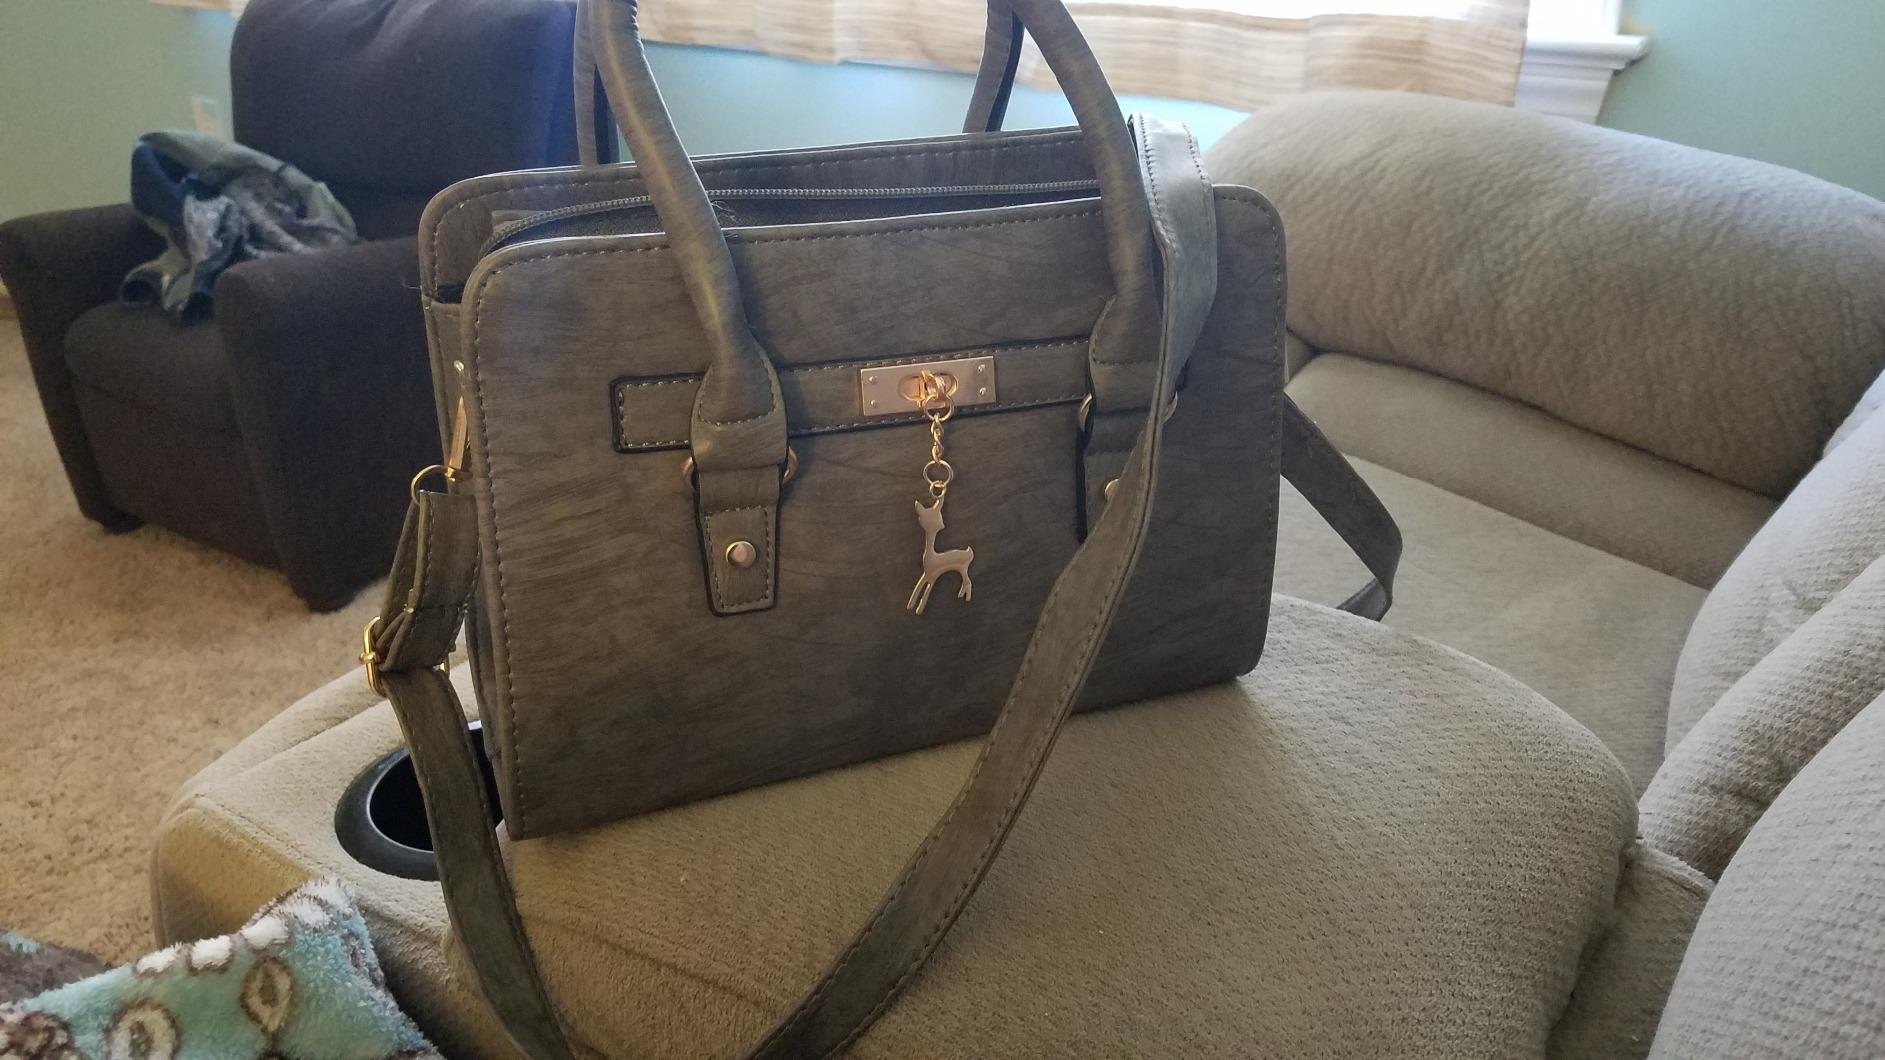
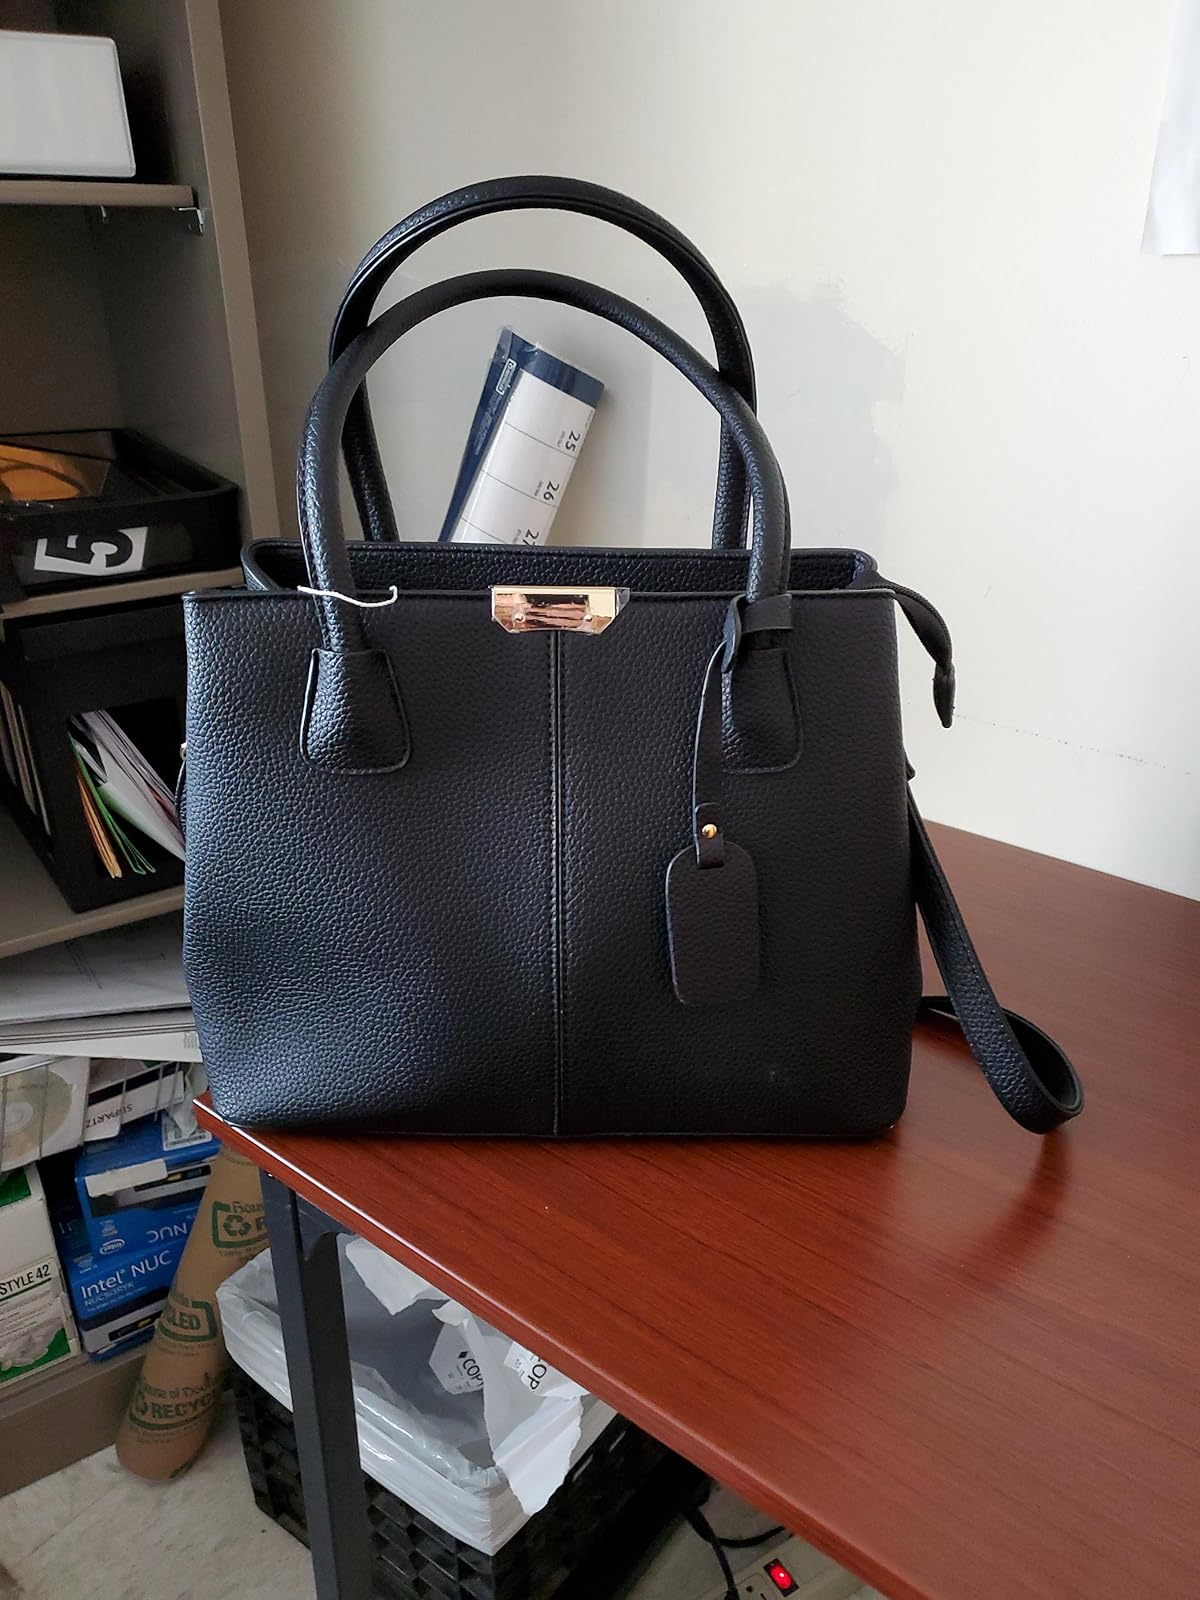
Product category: accessories_handbag
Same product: no